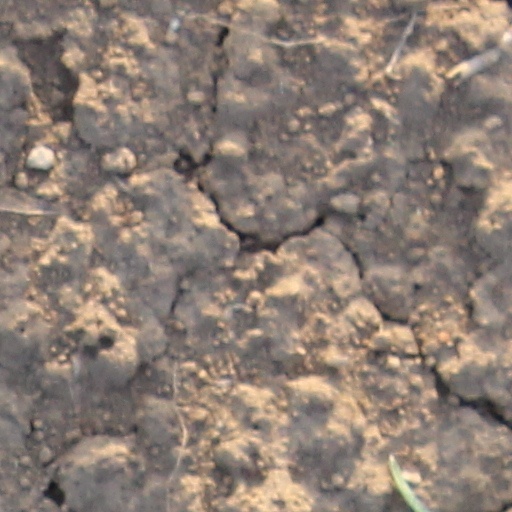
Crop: wheat